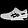
Label: Sneaker